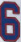
Number: 6